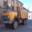
Label: truck